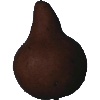
Label: Pear Kaiser 1